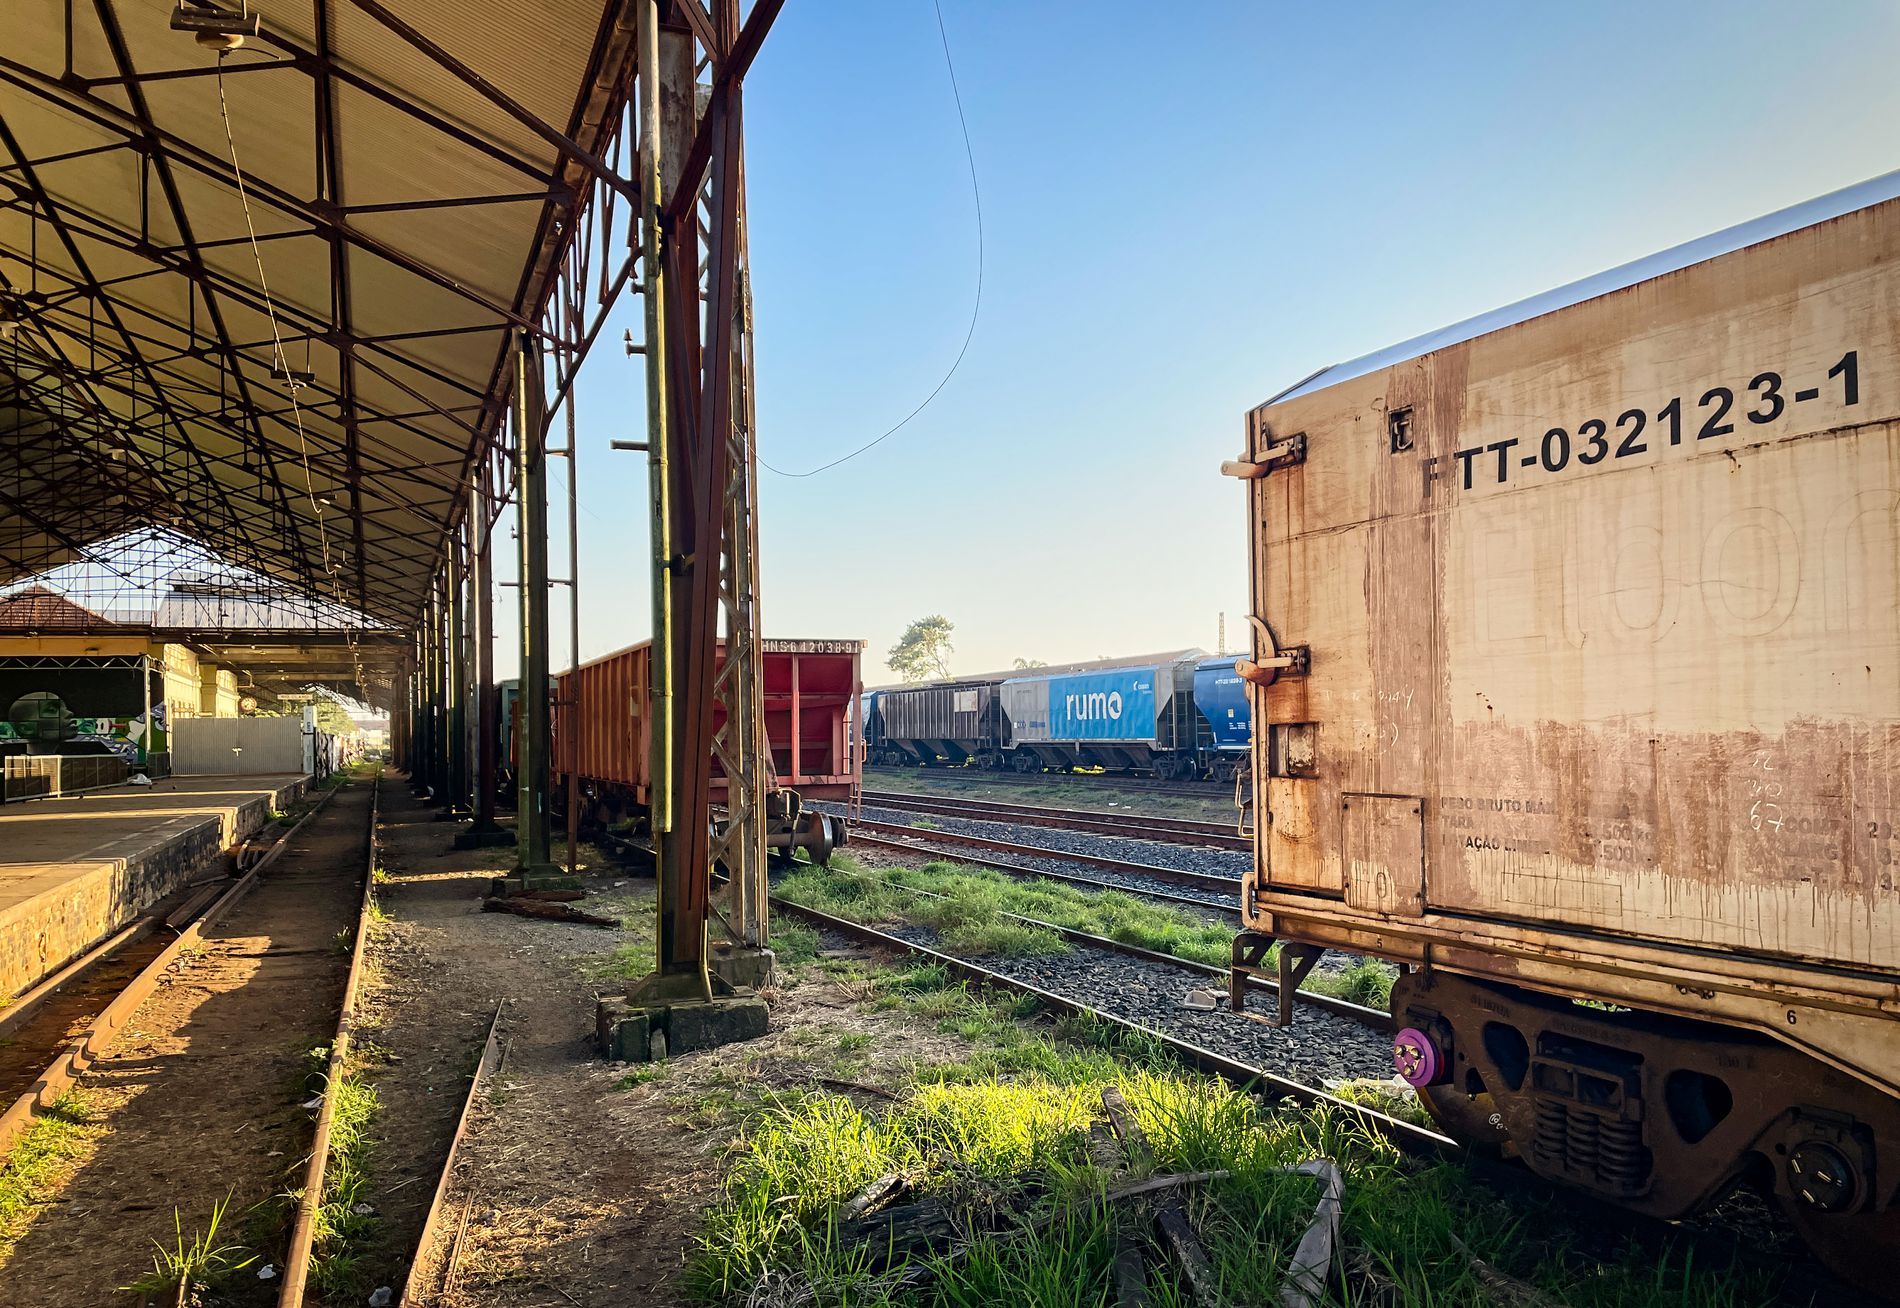
Abandoned Train Station
Abandoned train station with train cars, a train, rail lines, grass on the ground with some woods in between under a clear blue sk
Straight front angle shot, calm and serene deserted mood, deserted and peaceful atmosphere, strong natural daylight, photography highlighting deserted life, rusty brown, green, blue, shades of grey
Labels: Terminal, Railway, Train, Train Station, Transportation, Vehicle, Shipping Container, Person, Freight Car, Car, Sky, Railway tracks, Iron pillars, Grass, Woods, Gravel, Railway iron, Train car, Ground
Camera: Apple iPhone 12
Lens: iPhone 12 back dual wide camera 4.2mm f/1.6
Aperture: F1.6
Exposure: 1/1208 sec
ISO: 32
Focal length: 4.2 mm